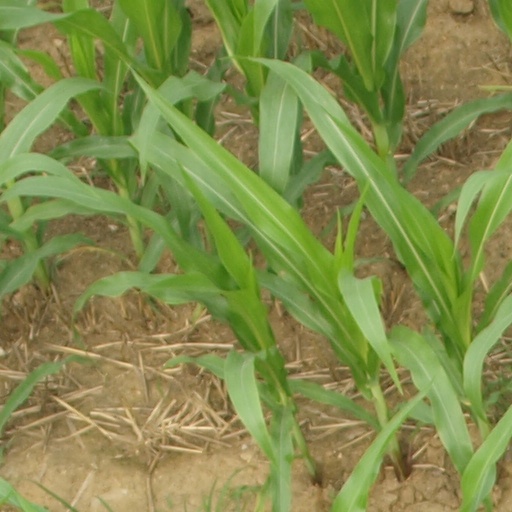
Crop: maize; corn